Arish

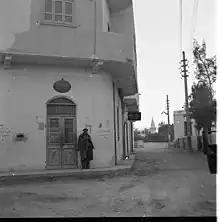
A street in el-Arish in 1954

The city is served by el Arish International Airport. The Northern Coastal Highway runs from el-Qantarah at the Suez Canal through Arish to the Gaza border crossing at Rafah. The railway line from Cairo is under re-construction with formation works completed only as far as Bir al-Abed, west of Arish. The route was formerly part of the Palestine Railways built during World War I and World War II to connect Egypt with Turkey. The railway was cut during the formation of Israel.